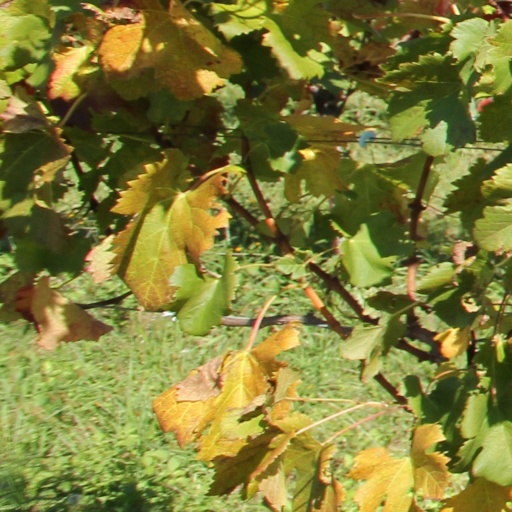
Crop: grape